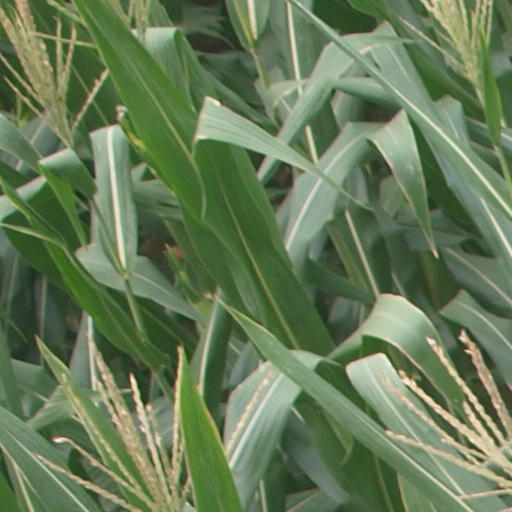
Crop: maize; corn